Nimitz-class aircraft carrier

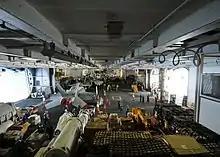
The hangar of "George Washington" during a replenishment at sea, 2009

The flight deck is angled at nine degrees, which allows for aircraft to be launched and recovered simultaneously. This angle of the flight deck was reduced slightly compared to previous carriers, as the current design improves the airflow around the carrier. Four steam catapults are used to launch fixed-wing aircraft, and four arrestor wires are used for recovery. The two newest carriers, "Ronald Reagan" and "George H.W. Bush", have only three arrestor wires each, as the fourth was used infrequently on earlier ships and was therefore deemed unnecessary.